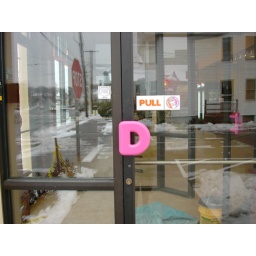
Dunkin Donuts logo door handle on new shop by my father's house in Belmont